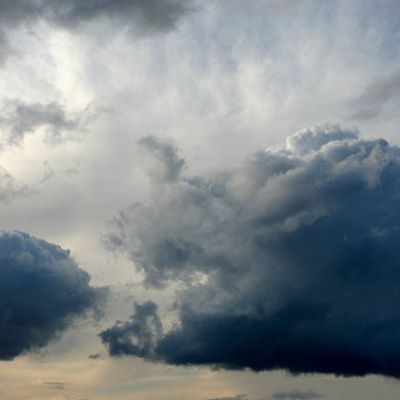
Cloud type: Altostratus (As)